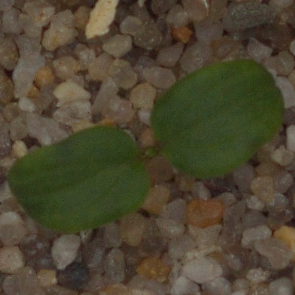
Label: cleavers